Burmese–Siamese War (1775–1776)

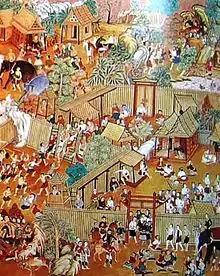

At this time, the Burmese military command had broken down. Dissension was rampant. Field commanders increasingly acted like warlords and behaved with arrogance towards the people, and began to ignore even the king's orders which created rebellions by their otherwise loyal leaders. In 1774, Mingyi Kamani Sanda the governor of Martaban ordered the Mon regiment under the command of Mon leaders including Binnya Sein (a nephew of Binnya Dala, the former king of Hanthawaddy Kingdom), to lead the vanguard army to invade Siam through the Three Pagodas Pass. Once the Mon leaders had left Martaban, however, Mingyi Kamani Sanda forcibly extorted money and wealth from the Mon families and inhabitants of Martaban to fund the campaigns. News reached Binnya Sein and other Mon leaders about the Burmese mistreatments in their absences. The Mon leaders were then enraged that, despite their contributions to the Burmese cause, their fellows and families behind were unjustly abused. Binnya Sein and other Mon leaders mutinied and marched back to seize Martaban. Mingyi Kamani Sanda fled and took refuge at Yangon. The Mon forces continued marching and managed to temporarily take control of Yangon but were eventually repelled by the Burmese rescue armies. Defeated, Binnya Sein took safety shelter in Siam. Great number of Mon people from Martaban also went on the mass exodus into Siam through the Mae Lamao Pass and the Three Pagodas Pass to escape the punishing hands of their Burmese overseers. In 1774, King Hsinbyushin assigned Wungyi Maha Thiha Thura, the renown general from the Sino-Burmese War, called Athi Wungyi in Thai sources, to lead the Burmese troops of 35,000 men to Martaban to capture the Mons and to invade Siam.